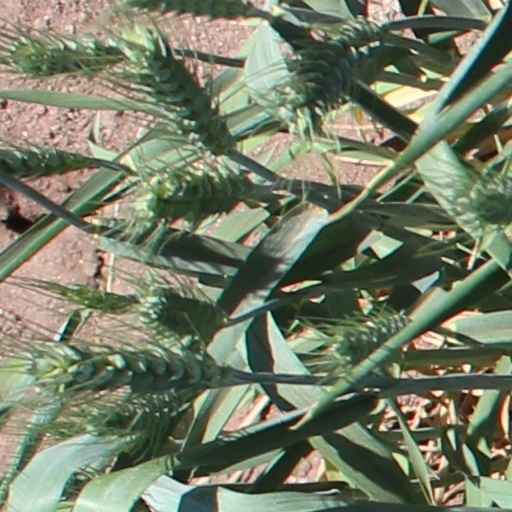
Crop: wheat